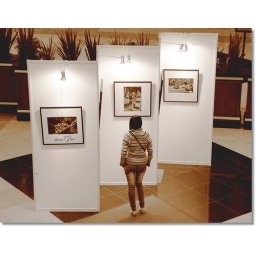
The future in paper wall